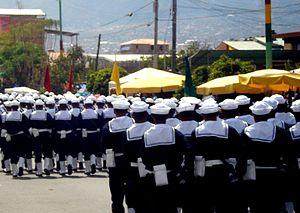
Il existe une Marine bolivienne, bien que le pays ait perdu son accès à la mer pendant la guerre du Pacifique en 1879. La Bolivie a de grandes rivières affluentes de l'Amazone qui sont patrouillées par cette marine fluviale pour lutter contre le trafic, de drogues ou autres et un accès au bassin de la Plata via Puerto Busch sur le Río Paraguay. Il y a aussi une présence navale bolivienne sur le lac Titicaca, le plus haut lac navigable au monde, lac partagé en son milieu par la frontière péruvienne.